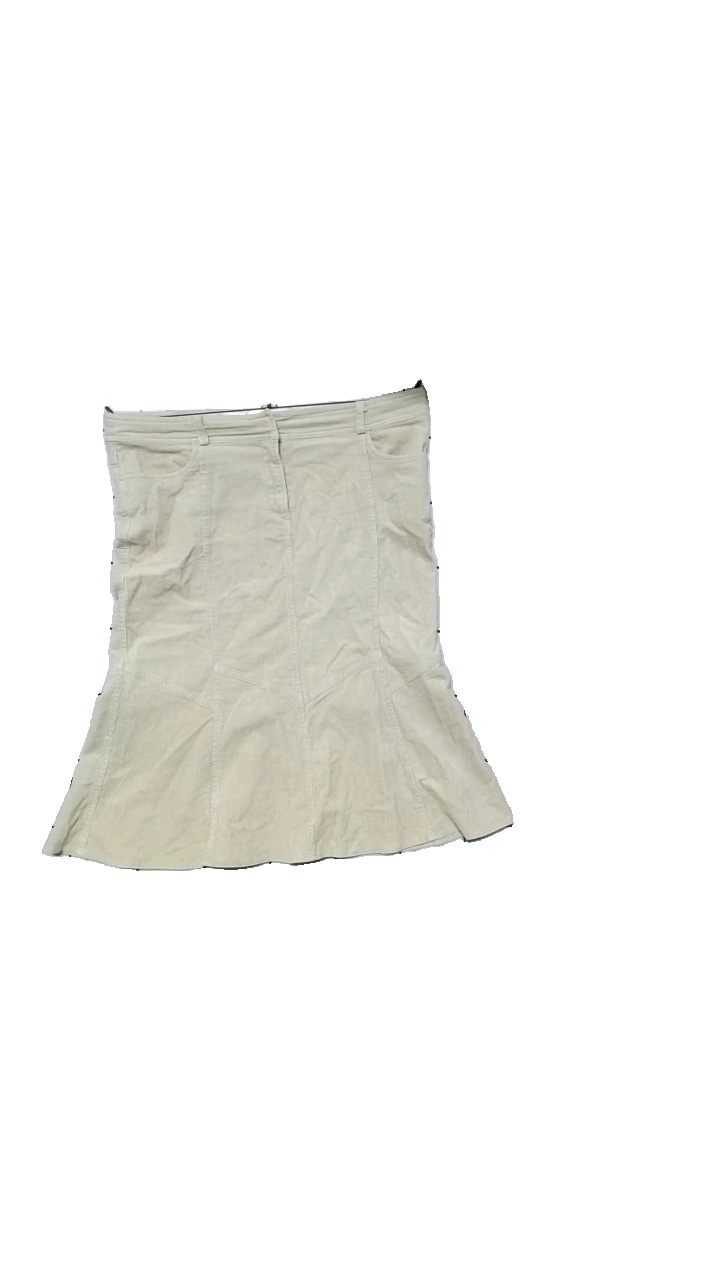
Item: Skirt (Ladies)
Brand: Hpo Collection
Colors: Beige
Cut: Regular
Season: All
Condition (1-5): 4
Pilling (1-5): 4
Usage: Reuse
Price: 50-100